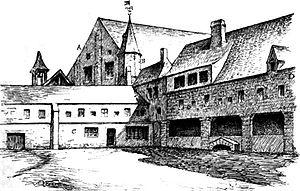
Le couvent des Cordeliers fut fondé à Paris grâce aux largesses de Saint-Louis. Ce fut l'un des hauts lieux de la Révolution française.
Le Club des cordeliers ou société des Amis des droits de l’homme et du citoyen est une société politique fondée le 27 avril 1790 et sise dans l’ancien réfectoire du couvent des Cordeliers de Paris.